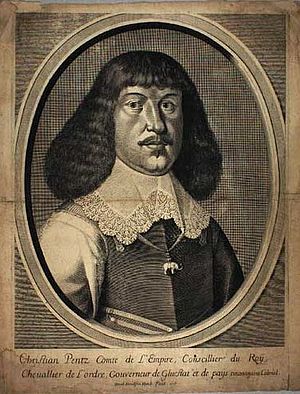
Christian von Pentz
Christian von Pentz
Christian rigsgreve von Pentz var en tysk guvernør og rigsgreve i dansk tjeneste. Han blev knyttet til Christian IVs hof som hofjunker i 1627-29.